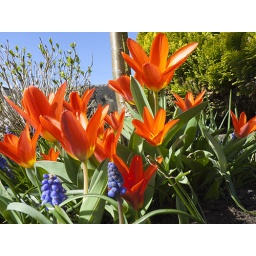
Don't sit under the apple tree...Base of an apple tree in my garden